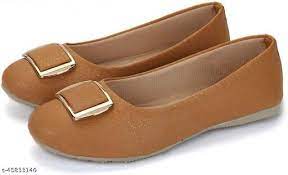
Label: Ballet Flat